Burgh Fleet and Monkham Sewer

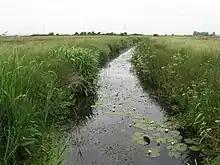
Burgh Fleet and Monkham Sewer immediately after flowing underneath Wartling Road; looking west

Burgh Fleet and Monkham Sewer is a minor, long river—brook—and drainage ditch of the Pevensey Levels in Hailsham, Wealden District of East Sussex, England. It rises at Manxey Pumping Station in the civil parish of Wartling, briefly flowing southerly before turning westward and flowing underneath Wartling Road via a culvert. After receiving the waters of Sew Ditch, Burgh Fleet and Monkham Sewer resumes its southerly course for before giving rise to Chilley Stream in the Russells in the Marsh field.